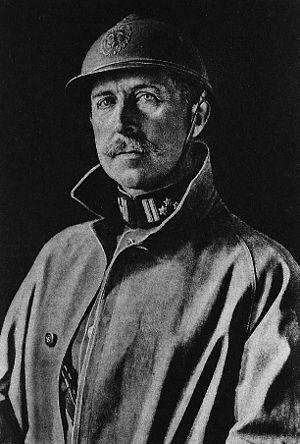
Albert, prince de Belgique, duc de Saxe, prince de Saxe-Cobourg et Gotha et héritier de la couronne belge, puis roi des Belges, est né à Bruxelles le 8 avril 1875 et mort dans un accident d'escalade à Marche-les-Dames le 17 février 1934.
Hubert Lyautey, né le 17 novembre 1854 à Nancy et mort le 27 juillet 1934 à Thorey, est un militaire français, officier pendant les guerres coloniales, premier résident général du protectorat français au Maroc en 1912, ministre de la Guerre lors de la Première Guerre mondiale, puis maréchal de France en 1921, académicien et président d'honneur des trois fédérations des Scouts de France. Il a épousé le 14 octobre 1909 Inès de Bourgoing à Paris.
Richard Neville Speaight F.R.P.S, né à Islington, Londres, le 7 septembre 1875 et mort à Barnet, Londres, le 8 mars 1938, est un photographe de la maison royale britannique, membre de la Professional photographer's association de Londres. Il fut l'un des précurseurs de l'utilisation de l'éclairage électrique en photographie.